Gudrun

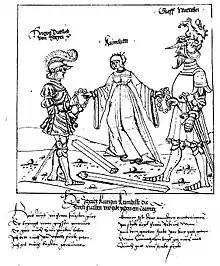
Dietleib and Walther both receive a garland of roses from Kriemhild. Image from a text of the Berlin "Rosengarten" play, SB Berlin mgf 800, Bl. 2v.

In the "Rosengarten zu Worms" (c. 1250), Kriemhild is the daughter of king Gibeche. She possesses a rose garden that is guarded by twelve heroes, including her fiancé, Siegfried. Desiring to see whether Siegfried can beat Dietrich von Bern in combat, she challenges Dietrich to bring twelve of his own heroes for a day of tournaments in the rose garden. The winner will receive a garland and a kiss from her as a reward. Dietrich accepts the challenge, and the heroes come to Worms. Eventually, all of the Burgundian heroes are defeated, including Siegfried, who flees to Kriemhild's lap in fear when Dietrich starts breathing fire. Dietrich's warrior Ilsan, a monk, punishes Kriemhild for her haughtiness in challenging Dietrich by demanding so many kisses from Kriemhild that his rough beard causes her face to bleed. In one version of the poem, Hagen curses Kriemhild for having provoked the combat.